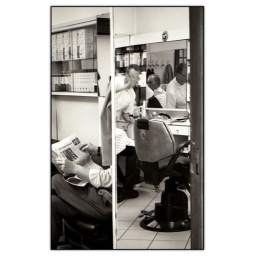
barber shop in parma, mirrors and newspaper